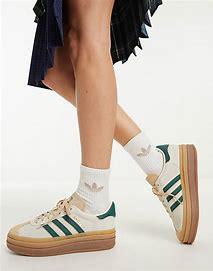
Brand: Adidas
Model: Gazelle Bold